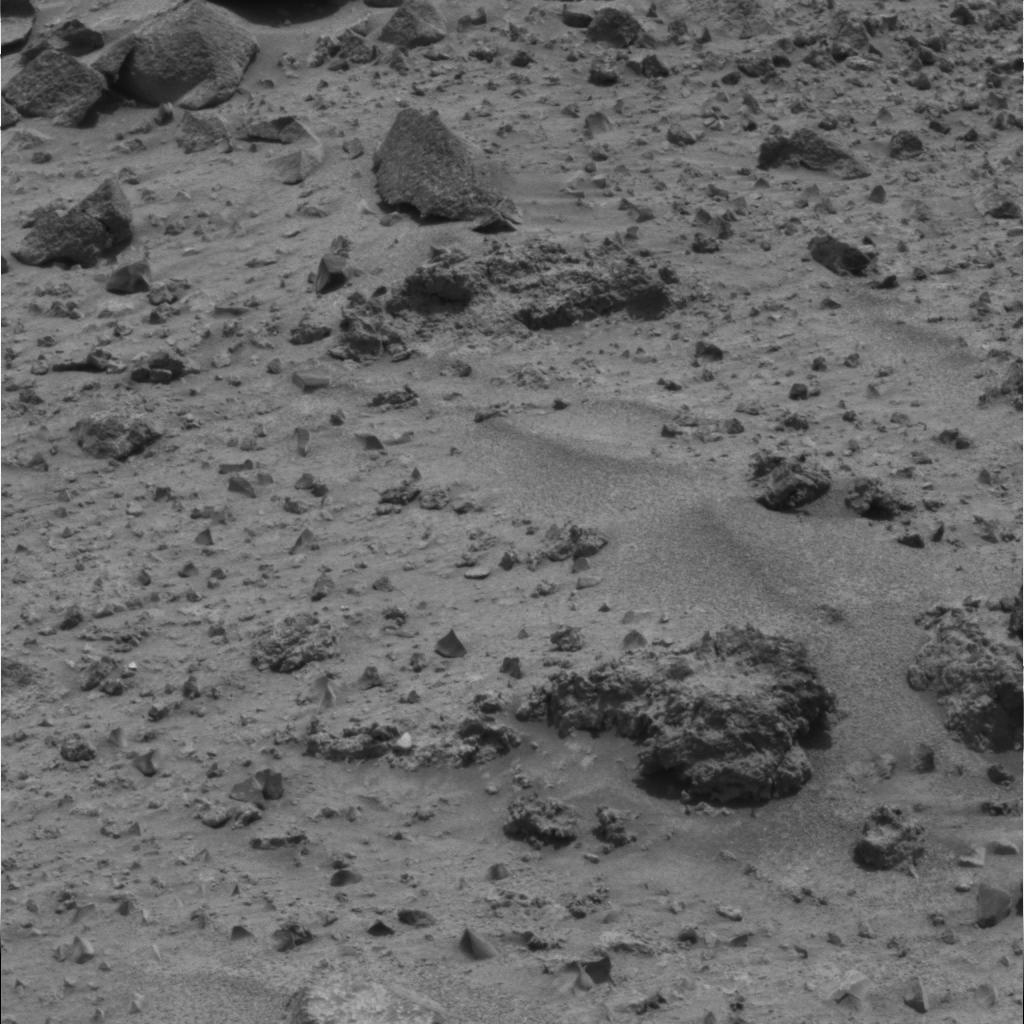
Surface features visible: Float Rocks, Clasts, Dunes/Ripples, Rock (Round Features), Soil, Nearby Surface